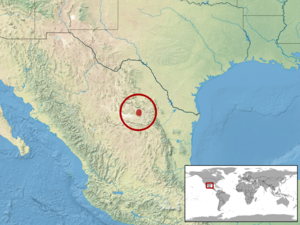
Gerrhonotus lugoi est une espèce de sauriens de la famille des Anguidae.